A Very Moral Night

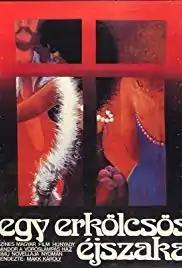
Film poster

A Very Moral Night is a 1977 Hungarian comedy film directed by Károly Makk. It was entered into the 1978 Cannes Film Festival.